Saw VI

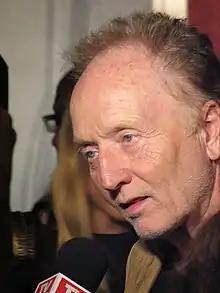
Although Tobin Bell's character was killed in "Saw III", his Jigsaw persona sustains a crucial part in every sequel.

Owen Gleiberman, writing for "Entertainment Weekly", said that ""Saw VI" is the thinnest, draggiest, and most tediously preachy of the "Saw" films. It's the first one that's more or less consumed by backstory—which is to say, it's one of those hollow franchise placeholders in which far too many fragments from the previous sequels keep popping up in flashbacks." He said, "If your goal is to do a quick study for a round of "Saw" Trivial Pursuit, then this may be the movie for you. If you're looking to be jolted into fear or queasy laughter, skip this sequel and hope that the producers get their sick act together next time." Rob Nelson of "Variety" wrote, "Squeezing another pint of blood from its torture porn corpus, Lionsgate slays again with "Saw VI", a film so frighteningly familiar it could well be called 'Saw It Already'. At least the requisite moralism is more playful than pious in this edition", but added, "Presumably owing to director Kevin Greutert's work as editor of all five previous "Saw" pics, the film's juggling of chronology is the franchise's best..." IGN's Christopher Monfette rated "Saw VI" three out of five and wrote, "while "Saw VI" certainly offers a redemption for the series and the promise of a coming power struggle for Jigsaw's legacy, "Saw VII" will no doubt mark the time to either shake things up or watch this franchise get the ax".